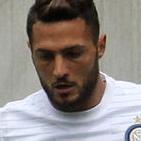
Age: 25